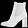
Label: Ankle boot